23rd Waffen Mountain Division of the SS Kama (2nd Croatian)

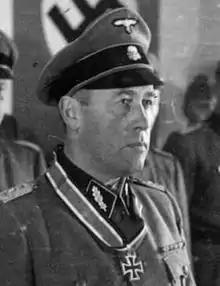
German officer in uniform

The Germans wanted to recruit a second SS division from the Muslims of Bosnia, as part of Himmler's goal to expand Waffen-SS recruiting in the Balkans. His plan was to form two corps of two divisions, with one corps to operate in the Bosnian region of the Independent State of Croatia and the other in Albania. These corps would then be combined with the "Volksdeutsche" 7th SS Volunteer Mountain Division "Prinz Eugen" and together would form a Balkan SS mountain army of five divisions. On 28 May 1944, Hitler gave his formal approval for the creation of a 23rd SS Division, with its formation to begin on 10 June and training to be complete by the end of 1944. Himmler followed the advice of the commander of the 13th SS Division "Handschar", "SS Brigadeführer and Generalmajor of Waffen-SS" (Brigadier) Karl-Gustav Sauberzweig, and agreed to form the division in the neighbouring Bácska region annexed by Hungary instead of Bosnia. Sauberzweig believed that if the division was raised in the NDH, the Ustaše would undermine the morale of the recruits. The new division was named "Kama" after a small dagger used by Balkan shepherds.